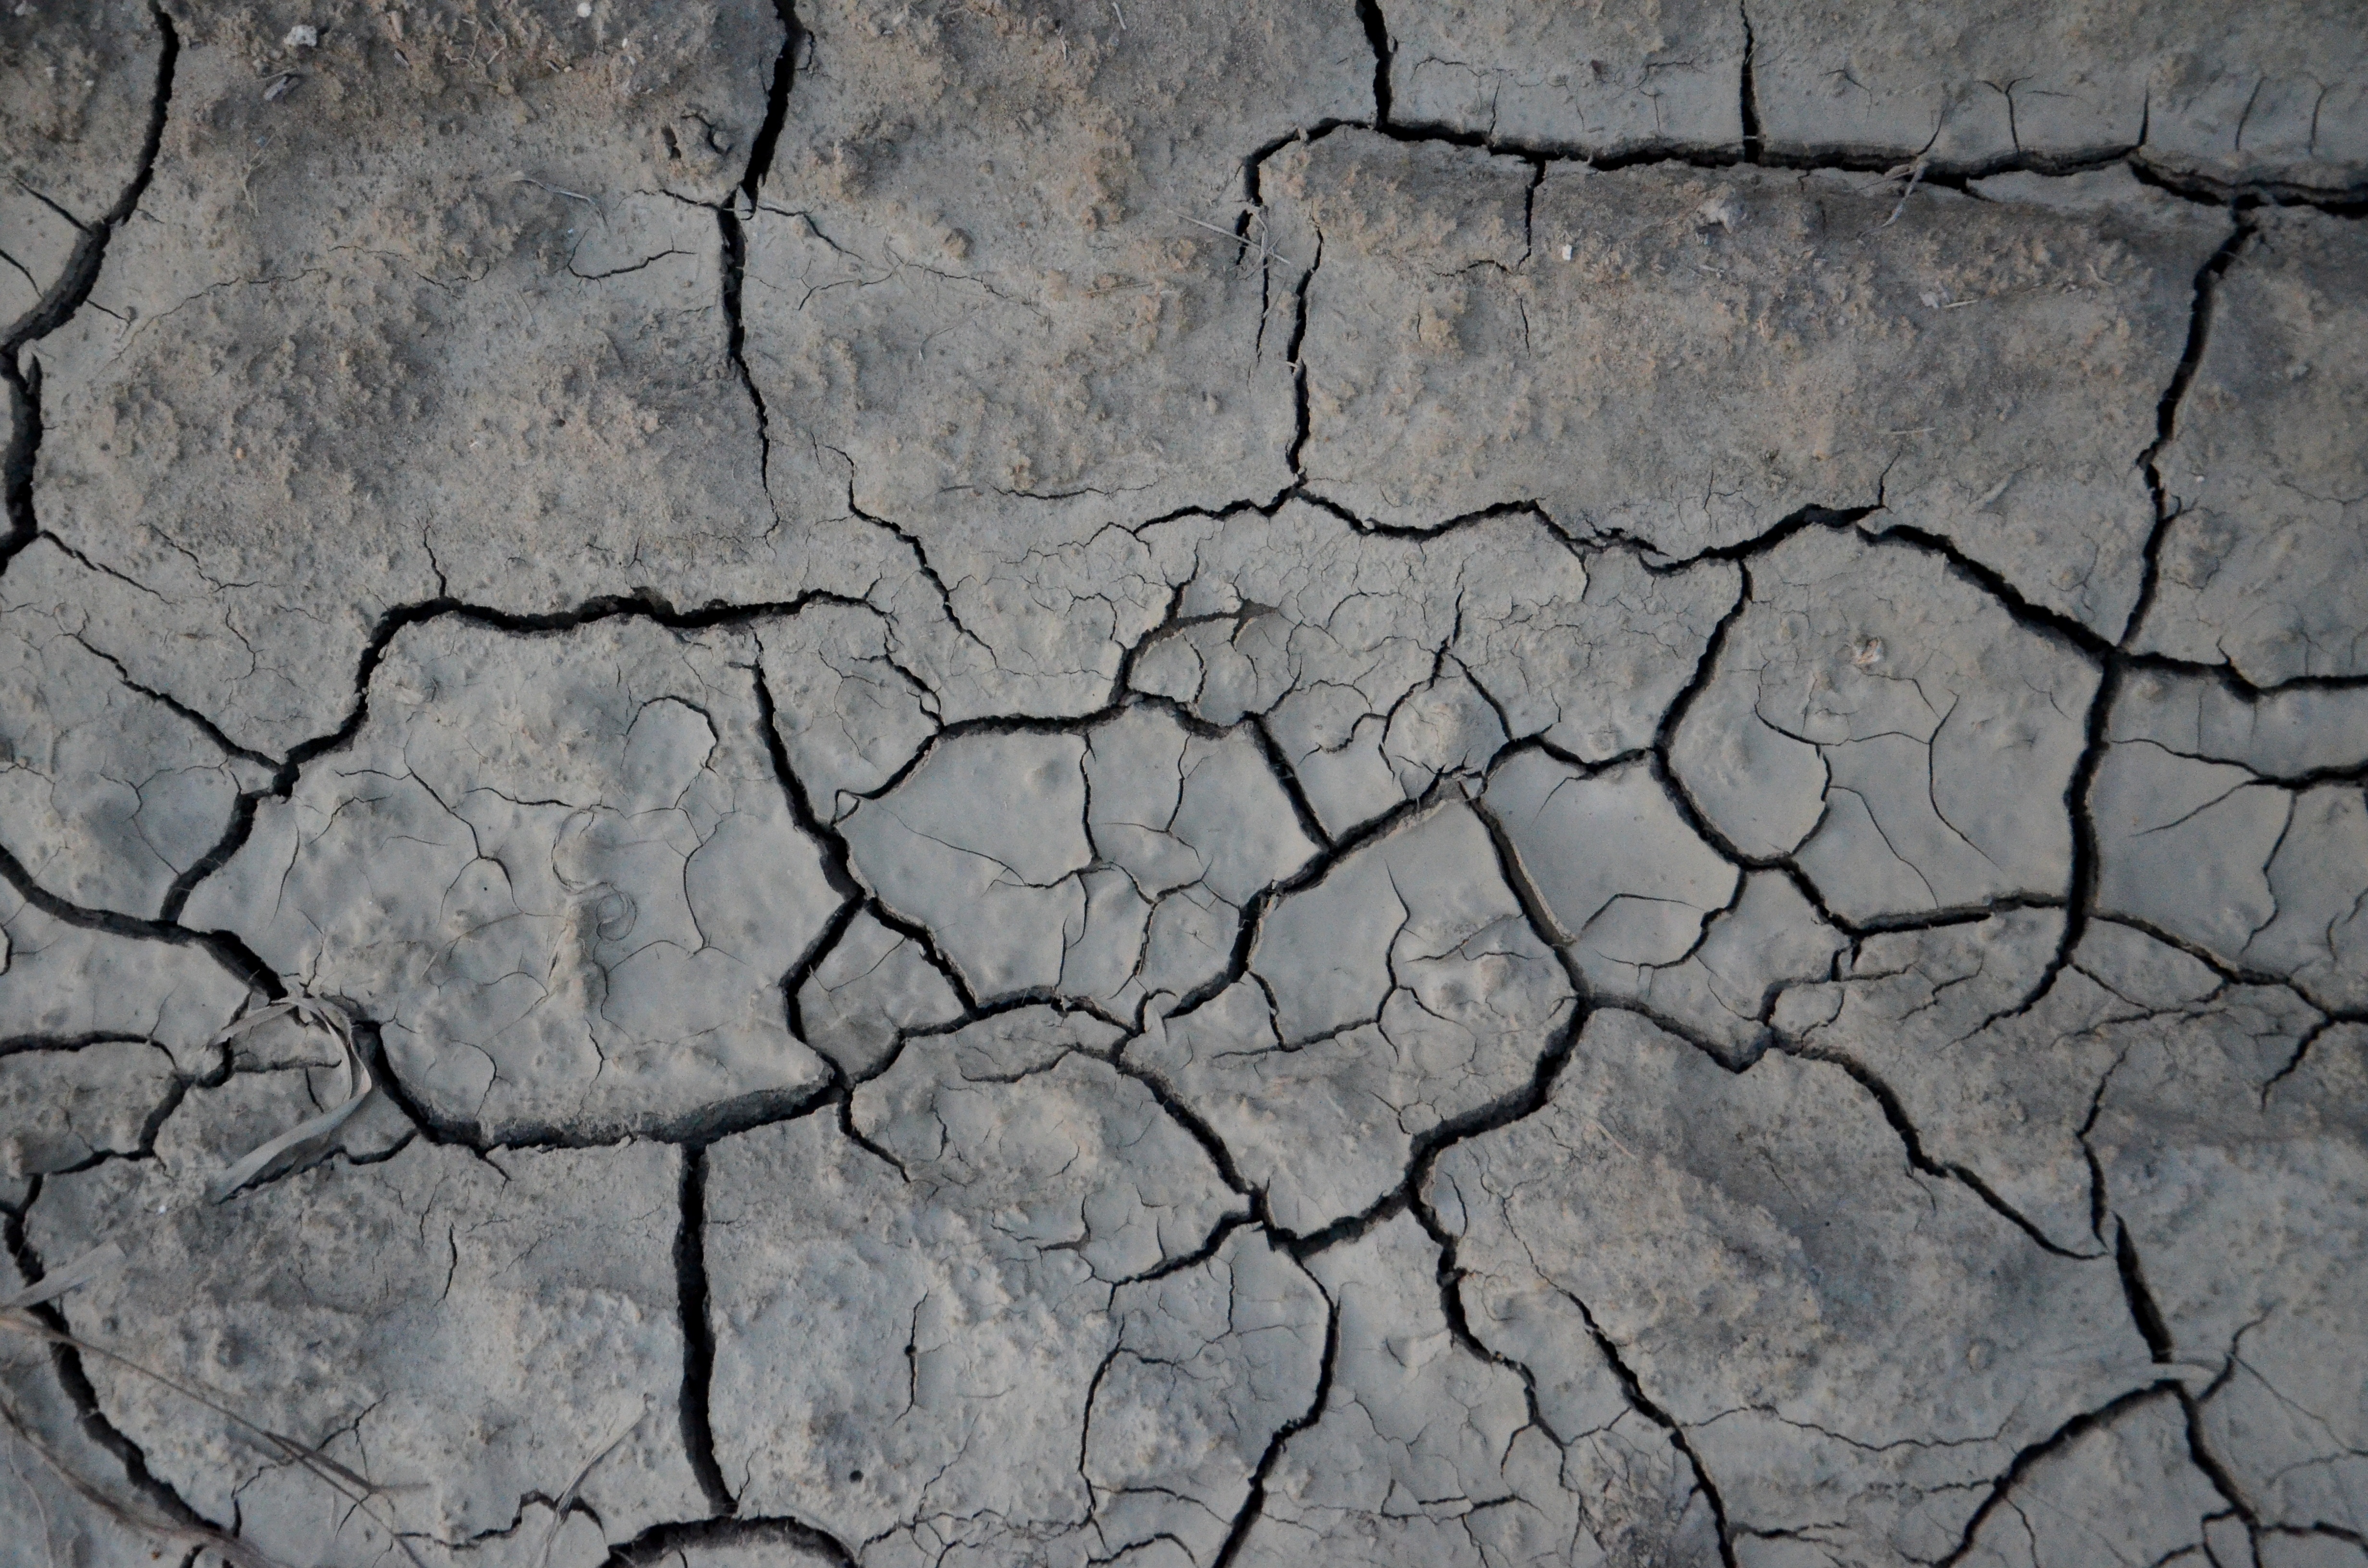
rock, texture, floor, old, wall, asphalt, dry, soil, stone wall, material, cracked, background, earth, the background, flooring, road surface